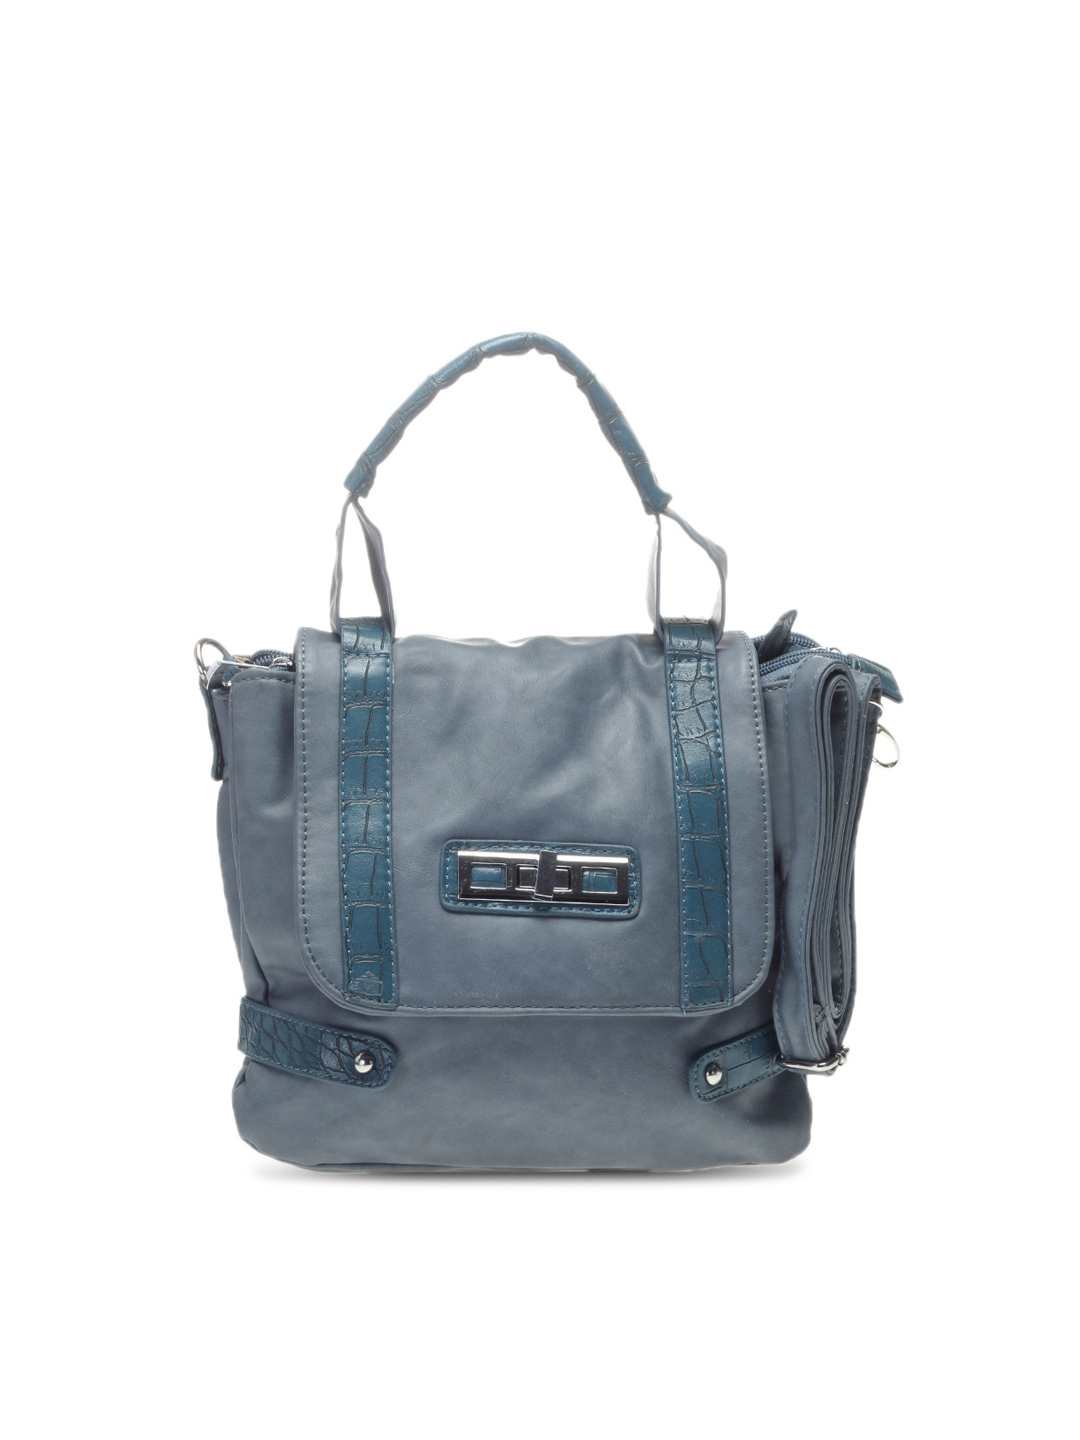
Kiara Women Blue Handbag
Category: Accessories / Bags / Handbags
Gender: Women
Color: Blue
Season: Summer 2012
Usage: Casual